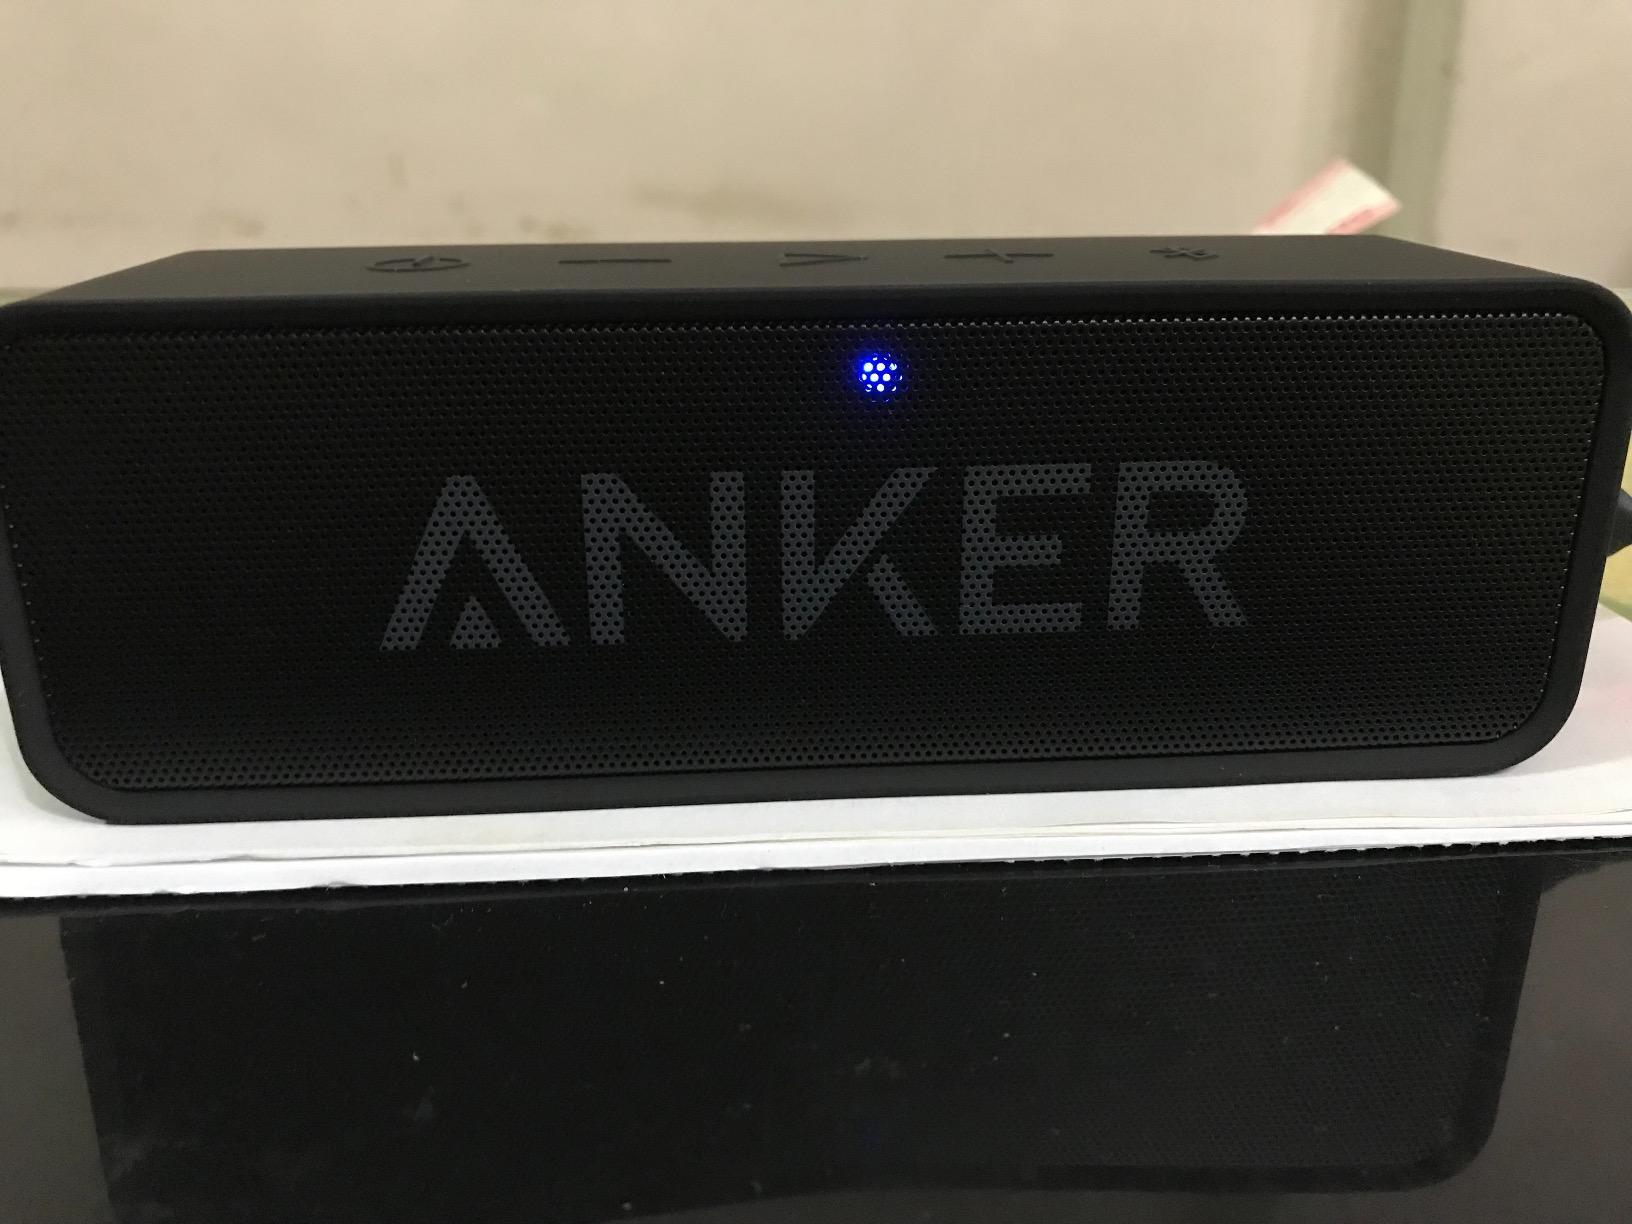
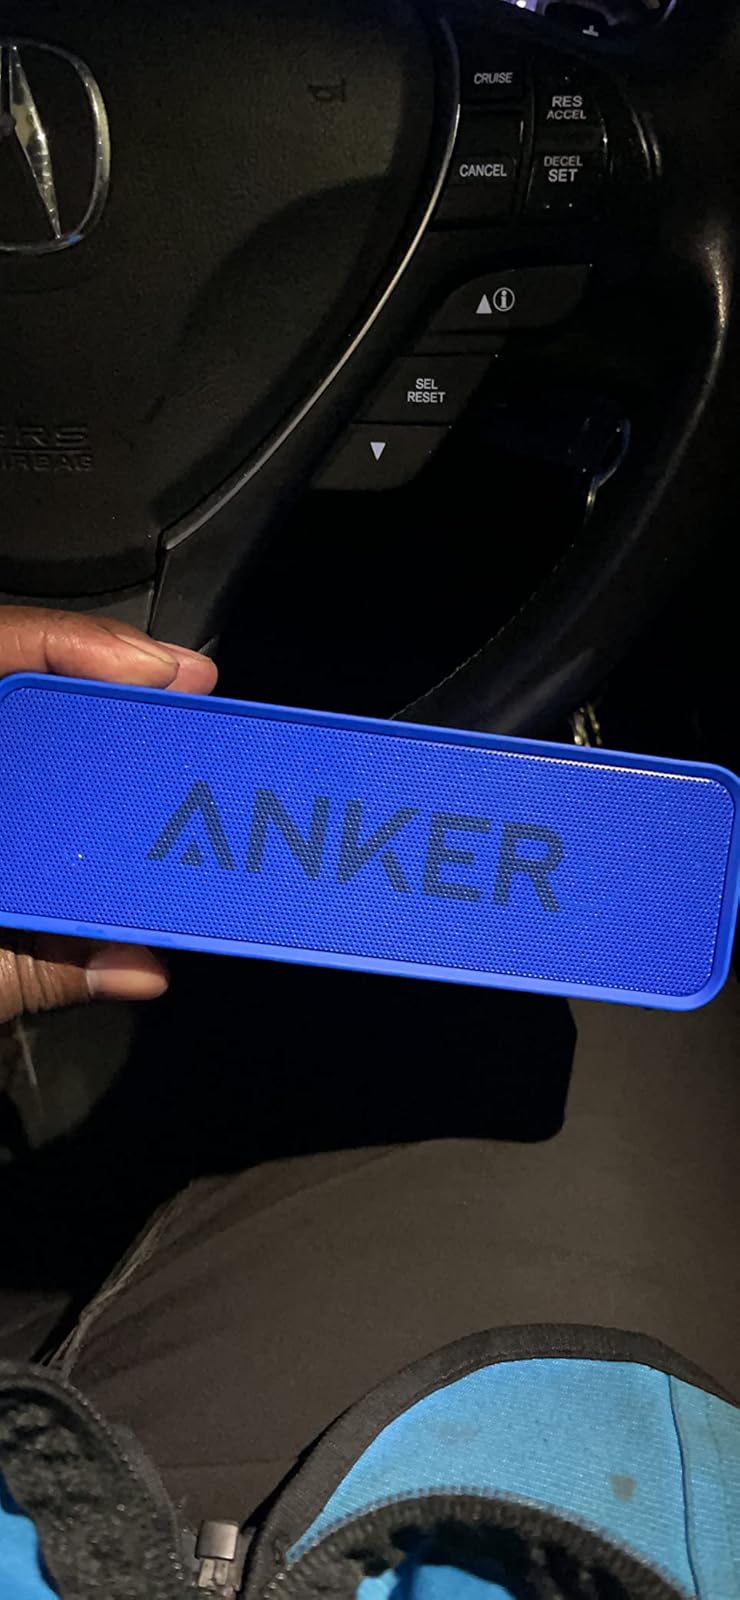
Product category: speaker
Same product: no